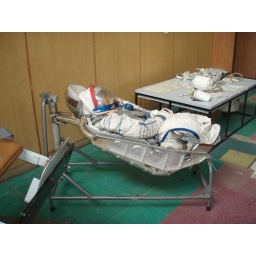
typical space chair and toilet for use in outer space